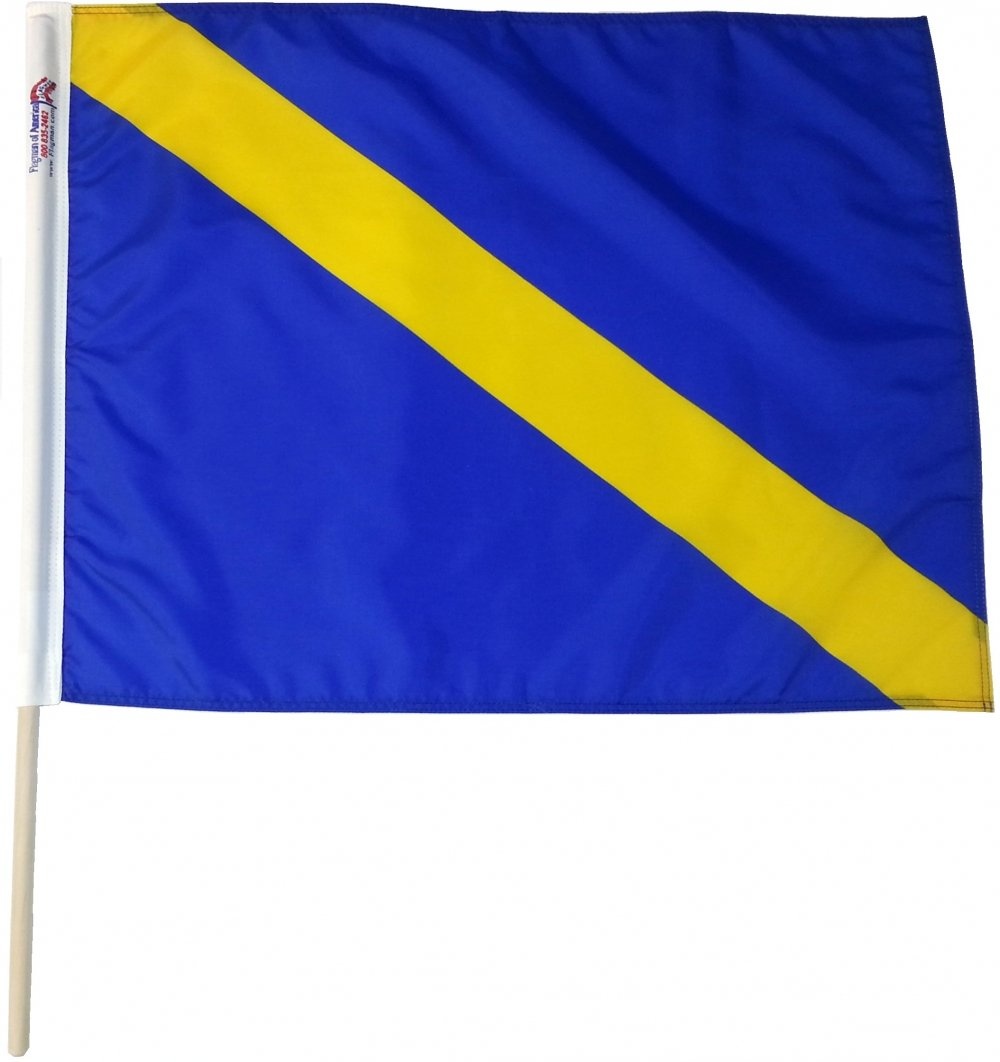
Sewn Passing Race Flag (Yellow Stripe)
Flagman.com is the nations leader in racing flags! Tracks and professional flaggers depend on our families durable, high visibility flags. We have been making flags for over 70 years using only the best flag materials, most talented seamstresses and most dedicated staff. We are 100% confident that our products cannot be beat! Get the Sets of the Professionals, From the Professionals! Fabric: Heavy Duty Nylon is commonly used to make flags for outdoor use. Built to hold up to the elements it is slightly heavier than rip-stop allowing it to take more punishment. The gold standard for flaggers everywhere. Rip-Stop Nylon is the lighter of the two materials. More commonly used for dirt tracks as it wipes down easier. Mounting: Stapled on 5/8" Dowel: If this option is chosen, we staple the race flags to a perfectly smooth hard wood dowel with rounded ends. Our standard sizes are 32" and 28", if you prefer a different size, please let us know the "Special Instructions" Box. Unmounted: This option includes NO dowel. The flags comes with a 1.5" white sleeve (closed at the top) for the user to insert any dowel of their choosing. This sleeve will fit any dowel 5/8" or smaller. If you need a larger sleeve, please let us know the size dowel you use in the "Special Instructions" Box. Pole Sleeve Option: Heavy Duty White Canvas is our standard flag material made to withstand the most punishment. Color Matching Nylon is the actual flag material folded into a matching pole sleeve. Made as durable as possible but is not as heavy duty as the White Canvas. 100% Made in the USA!
Brand: Flagman
Category: Sporting Goods > Athletics > Coaching & Officiating > Officiating Flags